Chinese Civil War

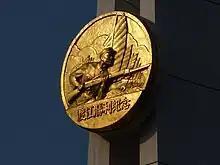
Monument in memory of the crossing of the Yangtze in Nanjing

A PRC attempt to take the ROC-controlled island of Quemoy was thwarted in the Battle of Kuningtou, halting the PLA advance towards Taiwan. In December 1949, Chiang proclaimed Taipei the temporary capital of the Republic of China and continued to assert his government as the sole legitimate authority in China.